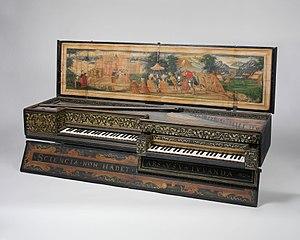
Hans Ruckers est un facteur de clavecins flamand, actif à Anvers à la fin du XVIᵉ siècle et fondateur de la célèbre famille Ruckers.
Le virginal est un instrument de musique de la famille des instruments à clavier et à cordes pincées qui comprend également, entre autres, le clavecin et l'épinette. Dans tous ces instruments, le pincement des cordes est assuré par un ou plusieurs rangs de sautereaux reposant sur l'extrémité arrière des touches.